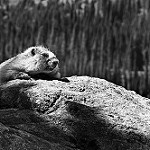
Label: B & W